Lucy Knightley

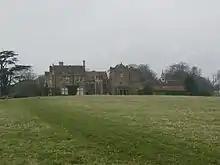
Fawsley Hall

Knightley was the son of Valentine Knightley of Fawsley, Northamptonshire and his wife Elizabeth Dummer, daughter of Edward Dummer of Swaythling, Hampshire and was born on 23 February 1742.